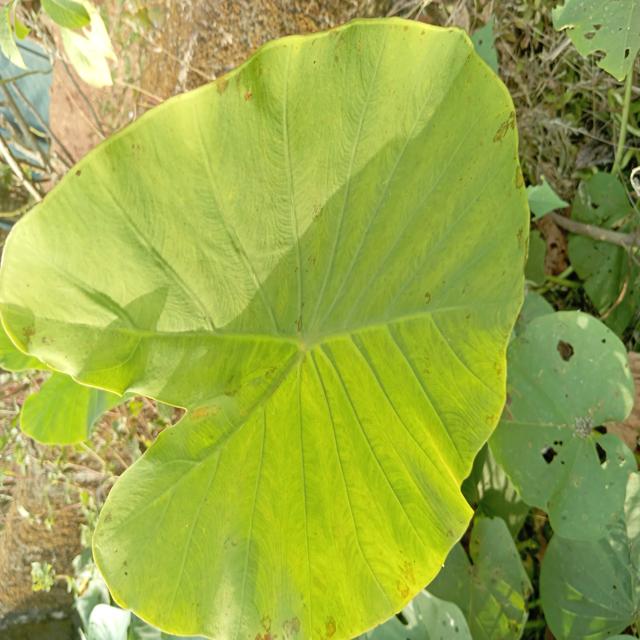
Label: Healthy